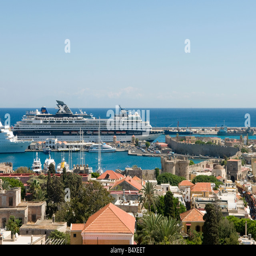
panoramic view through window , showing the ancient city and cruise